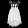
Label: Dress